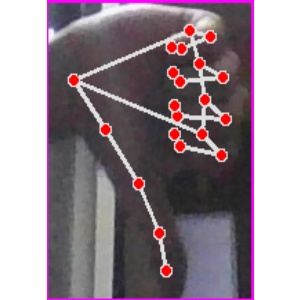
अक्षर: फ